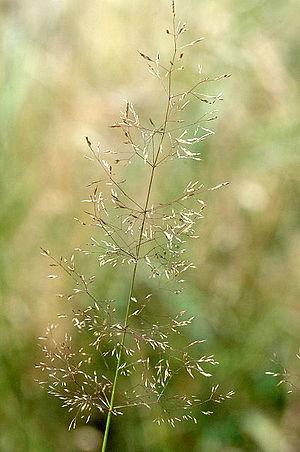
Fleur des champs est un tableau peint par Louis Janmot en 1845 et conservé au musée des Beaux-Arts de Lyon.
L’agrostide commune est une espèce de plantes monocotylédones de la famille des Poaceae, sous-famille des Pooideae, originaire d'Eurasie et d'Afrique du Nord, largement naturalisée dans les régions tempérées du monde.